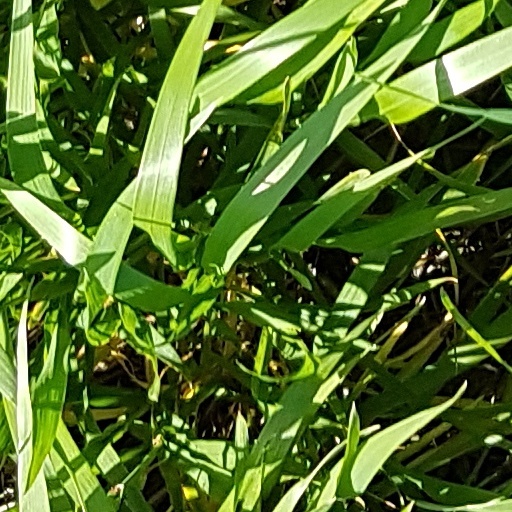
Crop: wheat